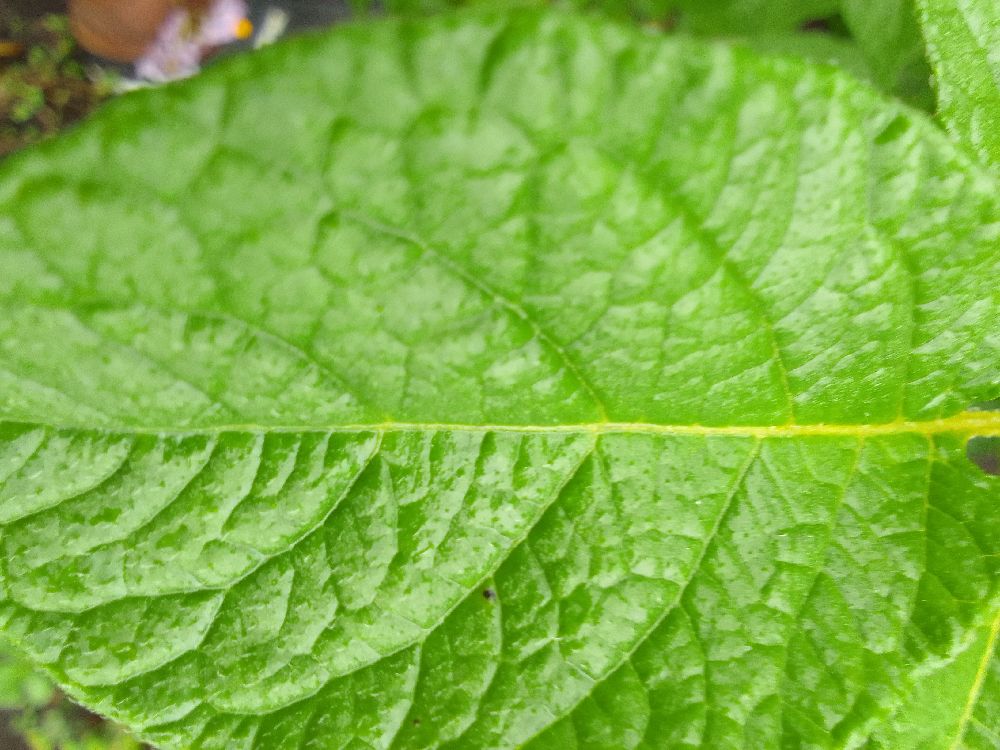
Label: Healthy